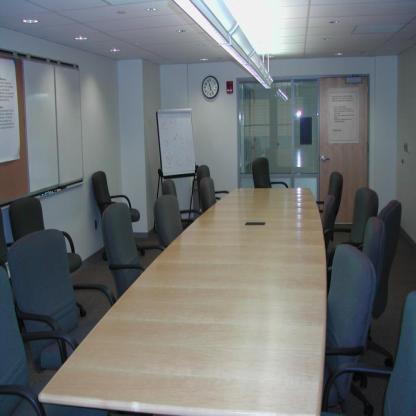
Scene: Indoor